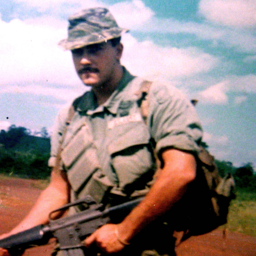
person - in what ways has serving in the military influenced the way you have approached your life and your career ?